Sidney Poitier

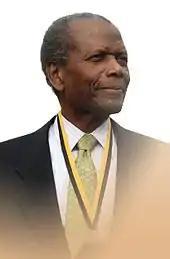
Poitier

Poitier was described as an icon in his obituary by "USA Today". Laura Jacobs for "Vanity Fair" hailed Poitier as the "Martin Luther King Jr. of the movies". Several film historians and journalists have called him Hollywood's first African-American film star. "The New York Times" noted after his death that Poitier was instrumental for the diversity of Hollywood and "paved the way for Black actors in film". "The Hollywood Reporter" wrote that "Poitier was the first actor to star in mainstream Hollywood movies that depicted a Black man in a non-stereotypical fashion, and his influence, especially during the 1950s and '60s as role model and image-maker, was immeasurable".